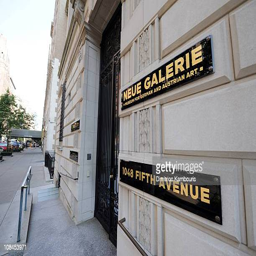
a general view of atmosphere at engagement party hosted by person and businessperson